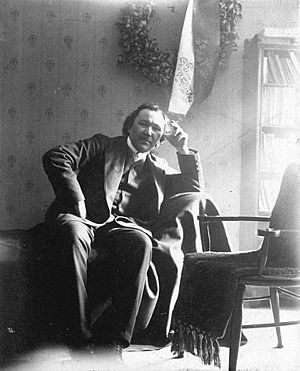
Eino Leino
Eino Leino, 1912
Eino Leino var en finsk digter, oversætter og journalist, der regnes som en af pionererne i finsk digtning. I sine digte kobler han moderne elementer med finske folkelige elementer, og stilen i mange af hans værker læner sig op ad Kalevala og folkesange. Naturen, kærlighed og desperation forekommer ofte i Leinos arbejder. Han er fortsat i dag kendt og elsket i Finland.